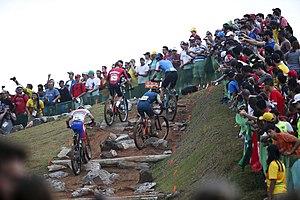
VTT cross-country masculin aux Jeux olympiques d'été de 2016 Português: Ciclismo nos Jogos Olímpicos de Verão de 2016 - cross-country dos homens